Aleksandar Đorđević

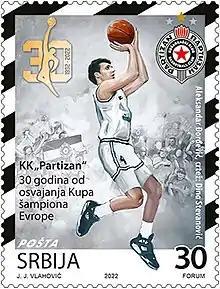
Đorđević on a 2022 stamp of Serbia

On 25 December 2013, Đorđević was officially named the head coach of the Serbian national basketball team. With Serbia, he took the silver medal at the 2014 FIBA World Cup. In June 2015, he signed an extension with the Basketball Federation of Serbia, to be the team's head coach until 2019.